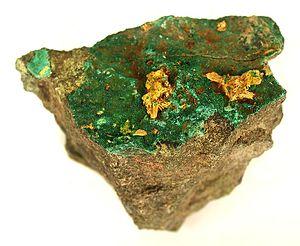
Alfred Ferdinandus Maria Ghislenus Schoep est un minéralogiste belge qui a fait la découverte de nombreux minéraux.